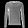
Label: Pullover